Finland

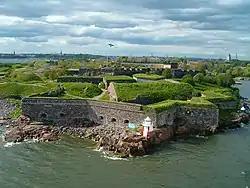
Now lying within Helsinki, Suomenlinna is a UNESCO World Heritage Site consisting of an inhabited 18th-century sea fortress built on six islands. It is one of Finland's most popular tourist attractions.

The judicial system of Finland is a civil law system divided between courts with regular civil and criminal jurisdiction and administrative courts with jurisdiction over litigation between individuals and the public administration. Finnish law is codified and based on Swedish law and in a wider sense, civil law or Roman law. The court system for civil and criminal jurisdiction consists of local courts, regional appellate courts, and the Supreme Court. The administrative branch of justice consists of administrative courts and the Supreme Administrative Court. In addition to the regular courts, there are a few special courts in certain branches of administration. There is also a High Court of Impeachment for criminal charges against certain high-ranking officeholders.